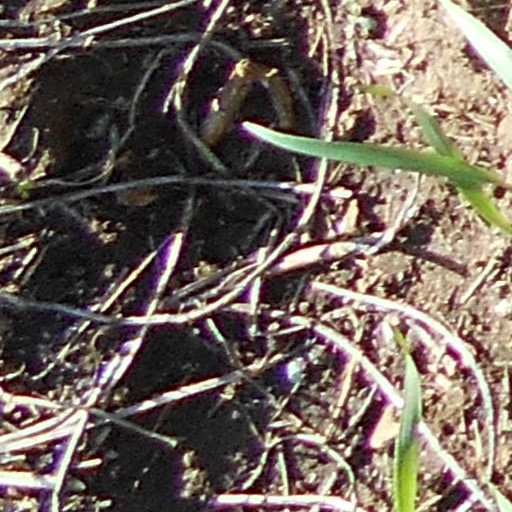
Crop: wheat